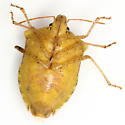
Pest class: stink_bug